Ethnoburb

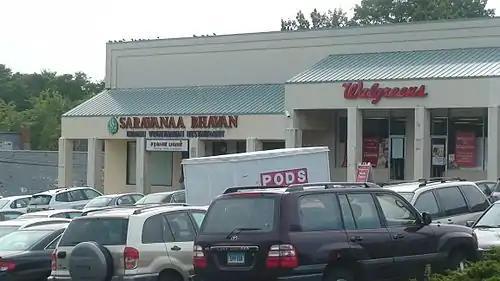
Little India (Edison/Iselin) in New Jersey comprises residents over 30% of whom are of Indian-American ancestry.

The term was first coined in 1997 by Dr. Wei Li, then assistant professor of geography and Asian American studies at the University of Connecticut, in a paper examining the suburban Chinese population in Los Angeles. She further examines and delineates the difference between "Chinatowns" and "ethnoburbs" in "Ethnoburb versus Chinatown: Two Types of Urban Ethnic Communities in Los Angeles."